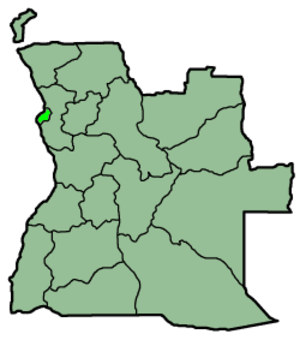
Luanda (provins)
Placering af Luanda i Angola
Luanda er en provins i Angola. Den har et areal på 2257 km² og en befolkning på omkring 6.542.944 i 2014. Luanda er hovedstaden i provinsen og landet.